Maureen O'Hara

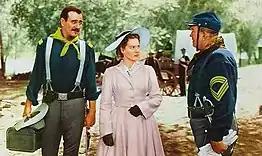
John Wayne, O'Hara and Victor McLaglen in "Rio Grande" (1950)

In the 1950 Technicolor Western, "Comanche Territory", O'Hara played an unusual role as the lead character of Katie Howards, a fiery saloon owner who dresses, behaves and fights like a man, with hair tied back. She "mastered the American bullwhip" during the filming, in a role which Crowther believed was "more significant than a setting sun" in that she "tackles her assignment with so much relish that the rest of the cast, even the Indians, are completely subdued." She received first billing above co-star Macdonald Carey. O'Hara then appeared as Countess D'Arneau opposite John Payne in "Tripoli", directed by O'Hara's second husband, William Houston Price. She was next cast by John Ford in the Western "Rio Grande", the final installment of his cavalry trilogy. It was the first of five films to be made over 22 years with John Wayne, including "The Quiet Man" (1952), "The Wings of Eagles" (1957), "McLintock!" (1963) and "Big Jake" (1971), the first three of which were directed by Ford. O'Hara declared that "from our very first scenes together, working with John Wayne was comfortable for me". Her chemistry with Wayne was so powerful that over the years many people assumed that they were married, and newspapers occasionally published sensationalist stories from people claiming to be their love child. In April 1951, she received a call from Universal Pictures that she was cast as a Tunisian princess named Tanya in the swashbuckler film, "Flame of Araby" (1951). O'Hara "despised" the film and everything it stood for, but had no choice but to make the film or be suspended. By that time, she began to grow tired of the roles she was offered and wanted to perform roles that had more depth than the ones she had done thus far.